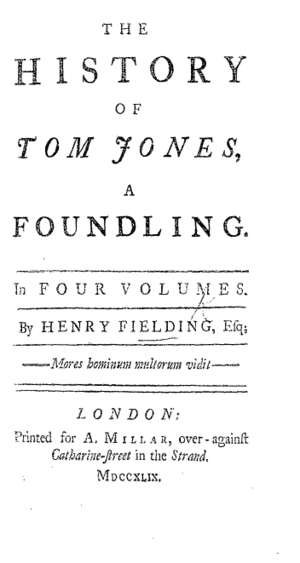
L'intrigue de Histoire de Tom Jones, enfant trouvé, abrégé en Tom Jones, roman de Henry Fielding paru en 1749, est à la fois linéaire puisqu'elle prend les événements dès leur début et les conduit à leur dénouement, et complexe, car s'y mêlent des retours en arrière, des histoires intercalées et beaucoup de digressions. Il est parfois difficile d'y reconnaître la voix qui raconte l'histoire, celle du narrateur omniscient, ou celle de l'auteur qui le manipule, ou encore celle des personnages auxquels est, quoique rarement, donné l'occasion de prendre directement la parole, du moins pour un bref instant, car Fielding a tôt fait de reprendre le fil du discours pour remettre les choses au point et se livrer à un petit jeu d'aparté avec le lecteur.
Martin Chuzzlewit ou Vie et aventures de Martin Chuzzlewit est un roman de Charles Dickens, le dernier de sa série dite « picaresque », paru en 1844.
George Wickham est un personnage de fiction créé par la femme de lettres anglaise Jane Austen qui apparaît dans son roman Orgueil et Préjugés, paru en 1813. Personnage secondaire, à peine esquissé par la narratrice, il joue cependant un rôle essentiel dans le déroulement de l'intrigue.
L'Histoire de Tom Jones, enfant trouvé, abrégé en Tom Jones, est un roman de Henry Fielding, publié par l'éditeur londonien Andrew Millar en 1749. Commencé en 1746 et terminé en 1748, c'est un livre ambitieux qui doit en partie son inspiration à la vie de son auteur, ne serait-ce que par le portrait de l'héroïne censé être à l'image de sa première épouse Charlotte Craddock, décédée en 1744. Très critiqué à sa parution, il devient vite un immense succès populaire qui ne s'est jamais démenti et il est souvent cité parmi les dix plus grands romans de la littérature universelle : en 1955, Somerset Maugham le place en première position dans son essai Dix romans et leurs auteurs. Dès 1750, Pierre-Antoine de La Place en donne une version française libre qui aurait inspiré Voltaire pour Candide. En 1765, André Philidor en fait un opéra qui se maintient au répertoire : c'est dire la rapidité de son rayonnement, même au-delà de la Grande-Bretagne.